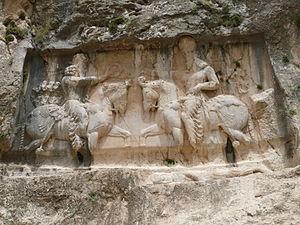
Le paysage archéologique sassanide de la région du Fars regroupe un ensemble de huit sites archéologiques iraniens classés au Patrimoine mondial depuis juin 2018 et localisés dans les localités de Firouzabad, de Bishapour et de Sarvestan. Couvrant une superficie de 639 hectares, ils comprennent des monuments et des structures urbaines des débuts et, dans une moindre mesure, de la fin de l'empire sassanide, entre le IIIᵉ et le VIIᵉ siècle ap. J.-C.